List of IBL Indonesia annual scoring leaders

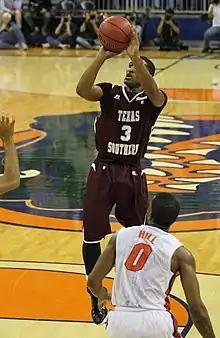
Madarious Gibbs won the award in 2019 and 2018

The Indonesian Basketball League (IBL) scoring champion title is awarded to the player with the highest points per game average in a given season.